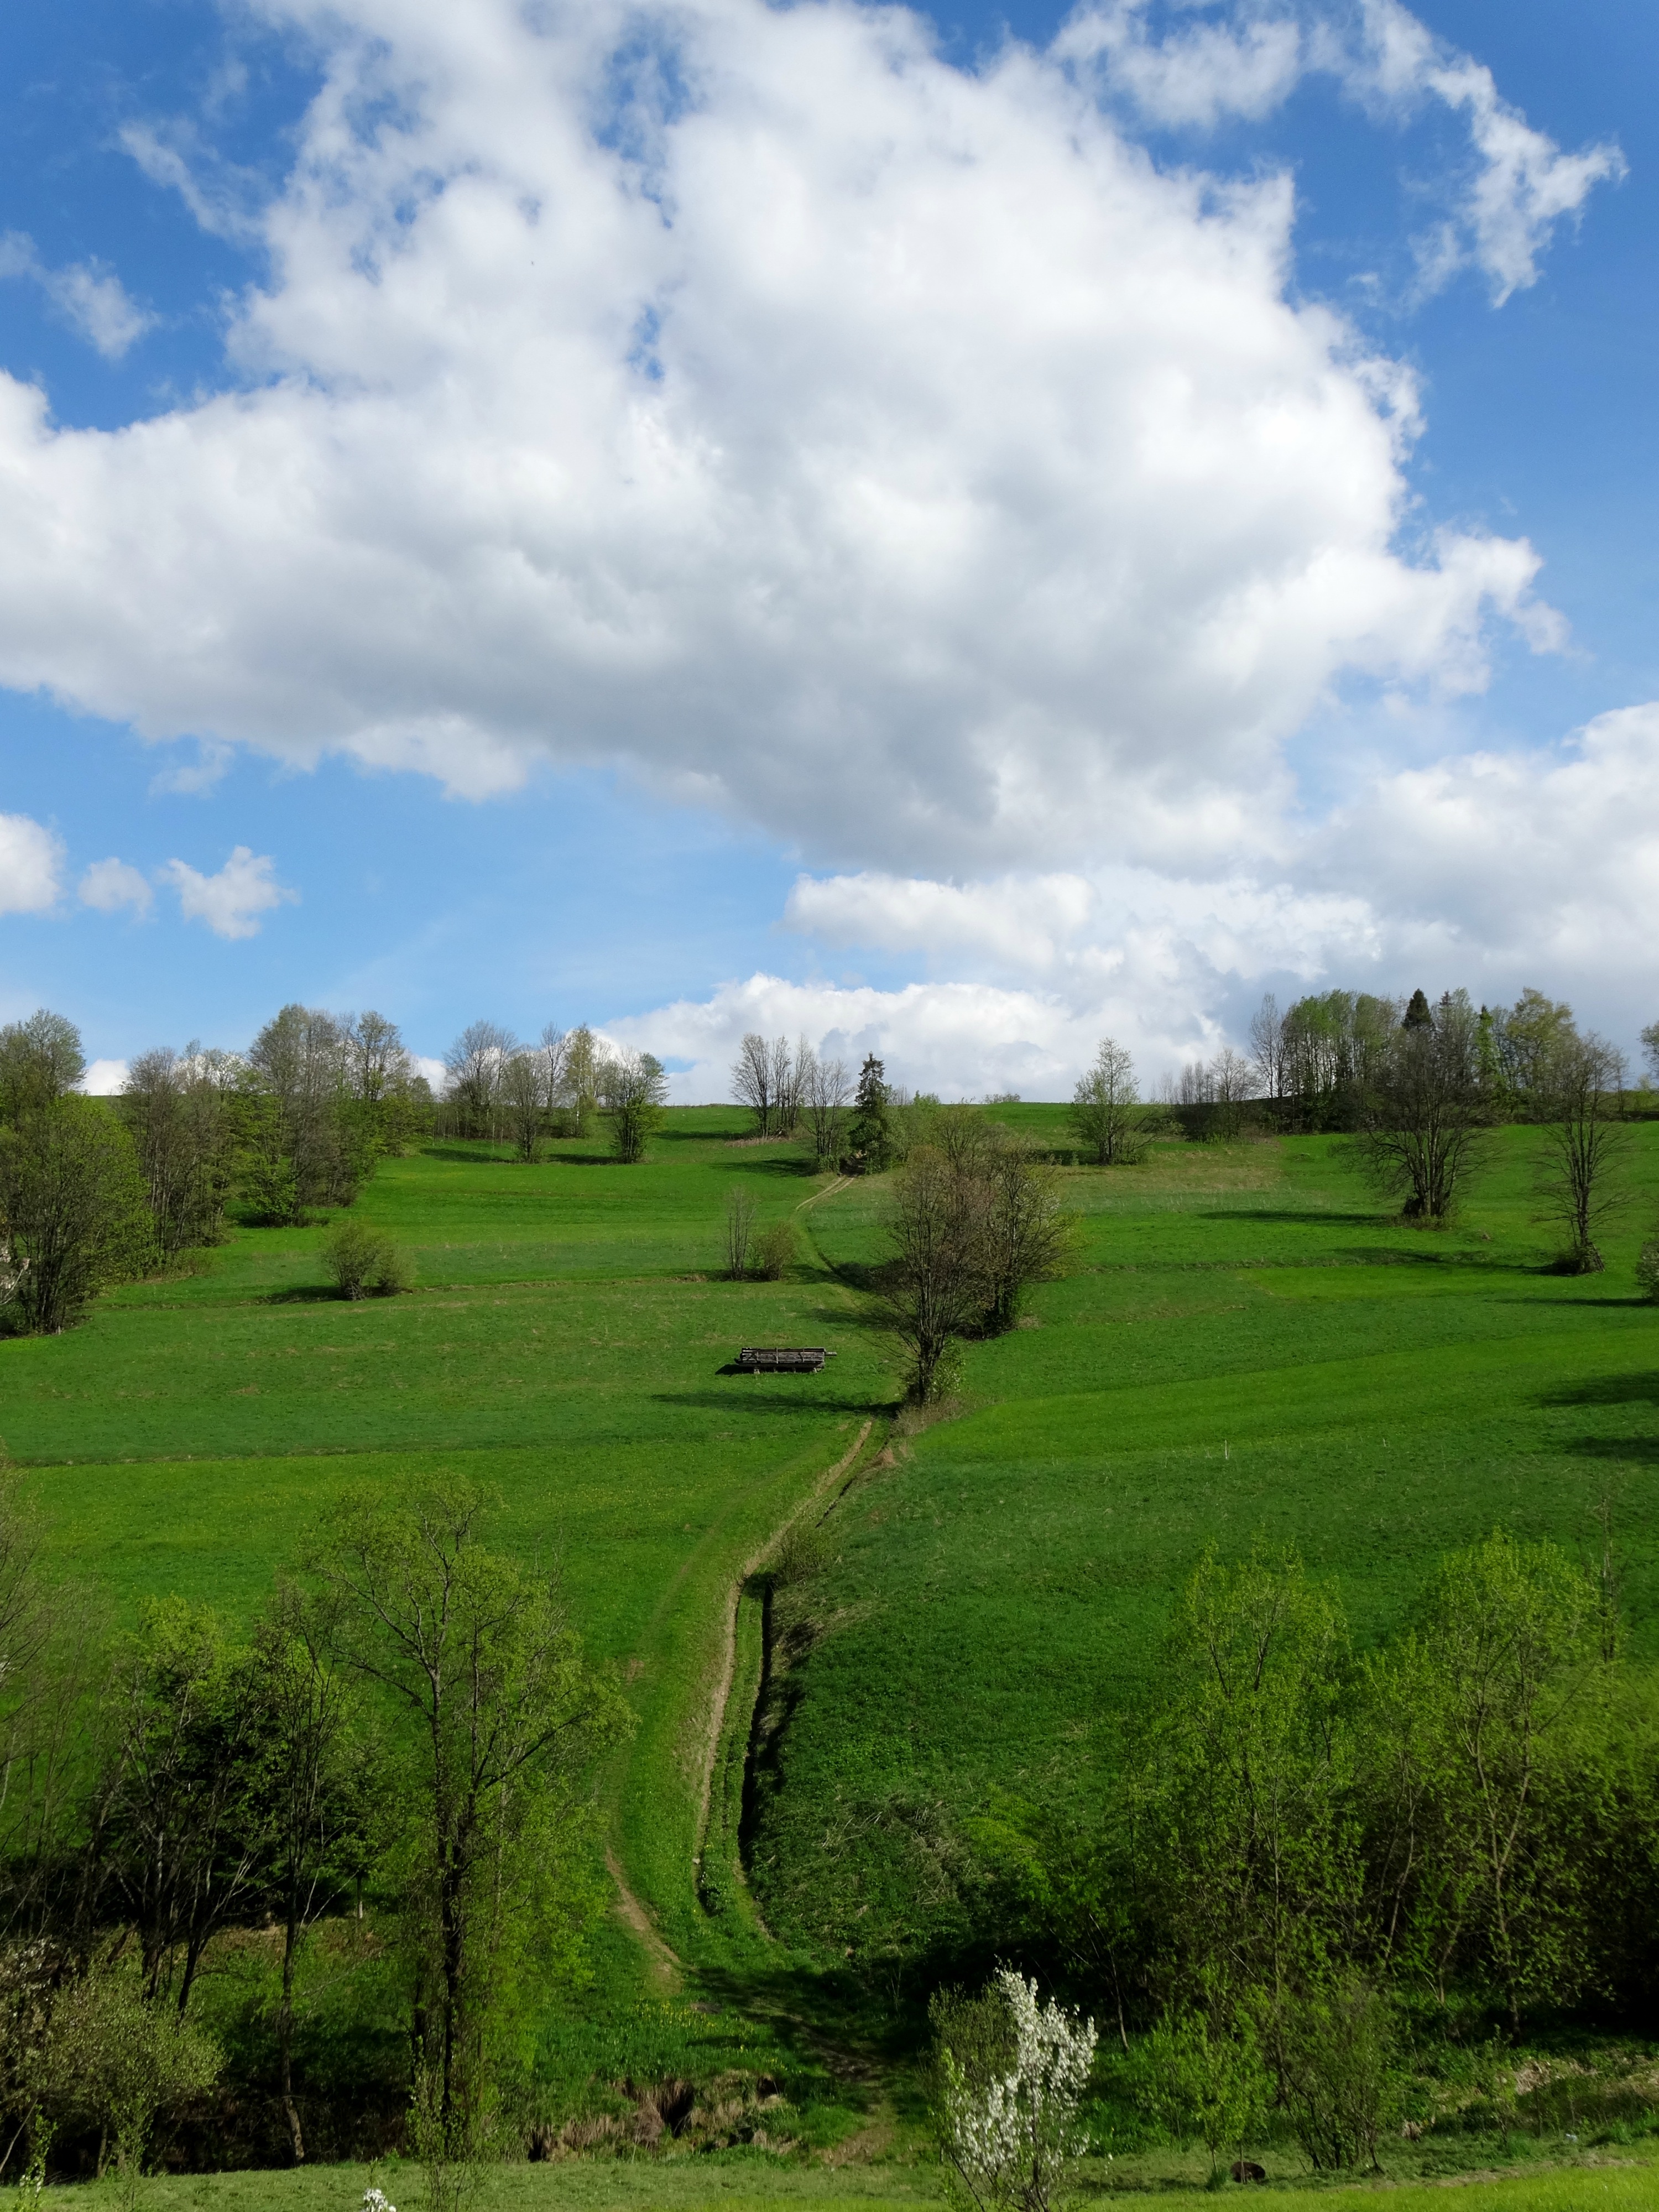
landscape, tree, nature, grass, cloud, structure, sky, trail, field, farm, lawn, meadow, prairie, hill, green, pasture, soil, agriculture, tourism, plain, mountains, grassland, poland, plateau, ecosystem, tatry, rural area, paddy field, tatra bukovina, geographical feature, woody plant, sport venue